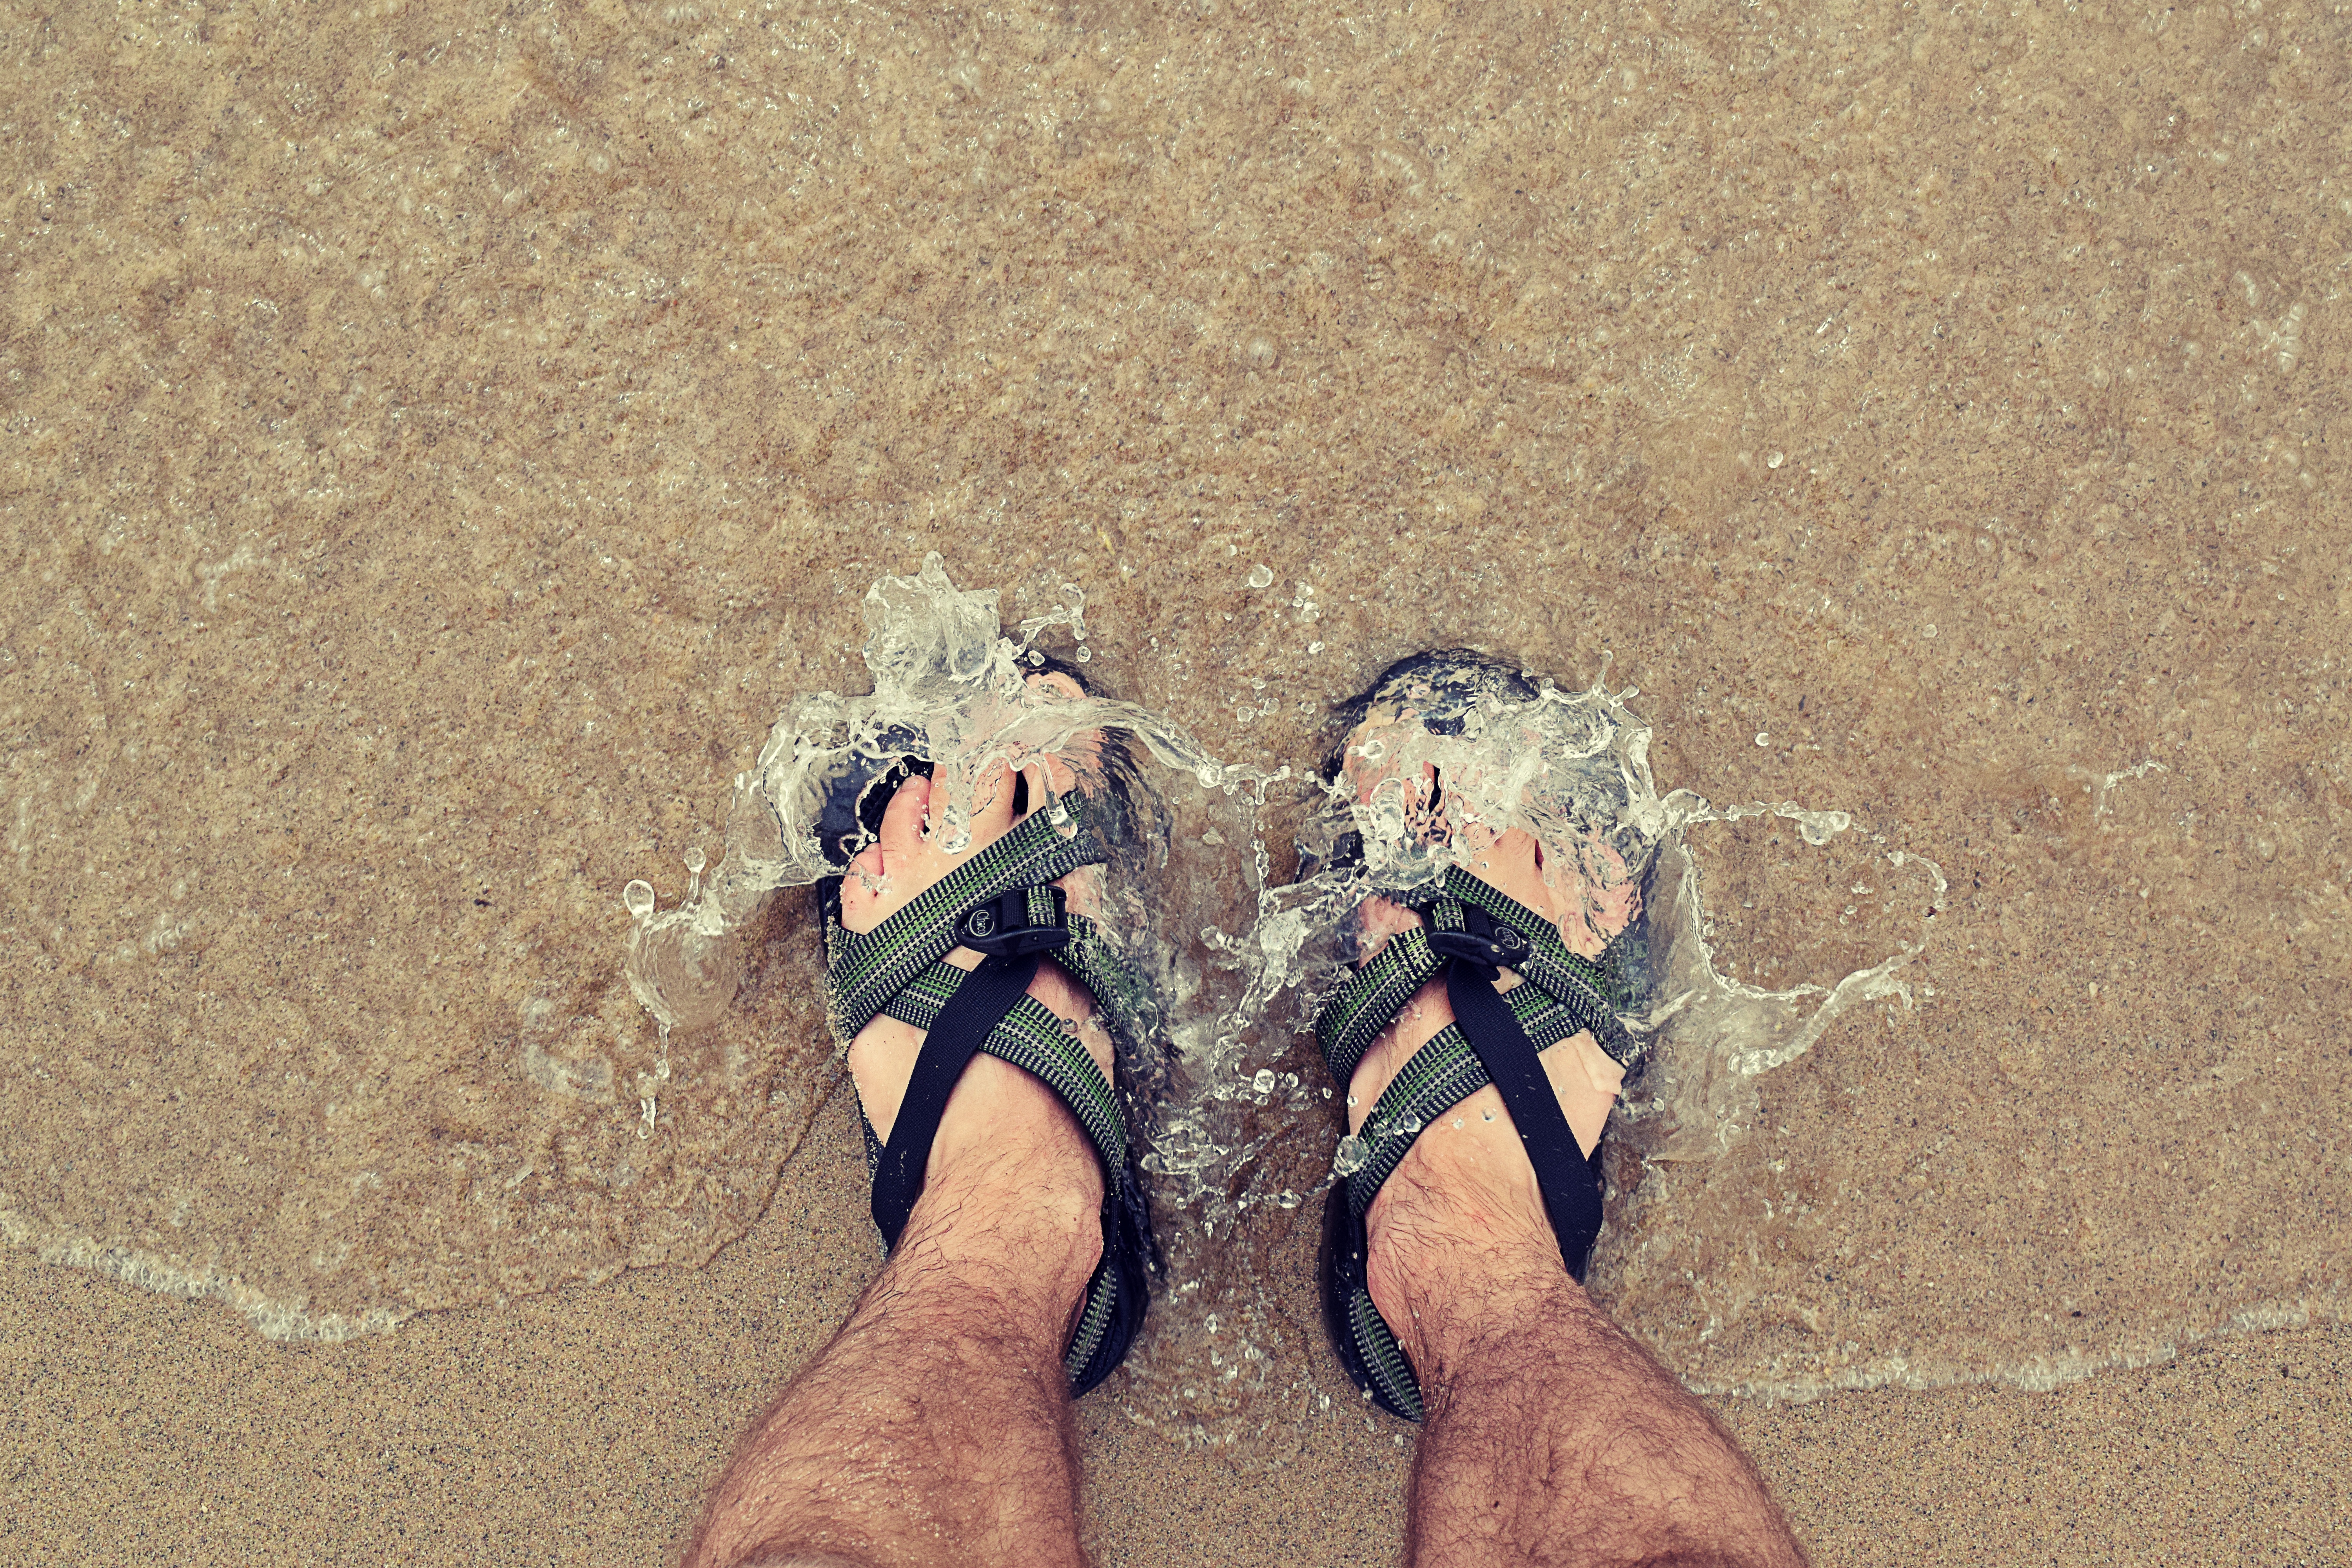
hand, sand, leg, human body, footwear, photograph, image